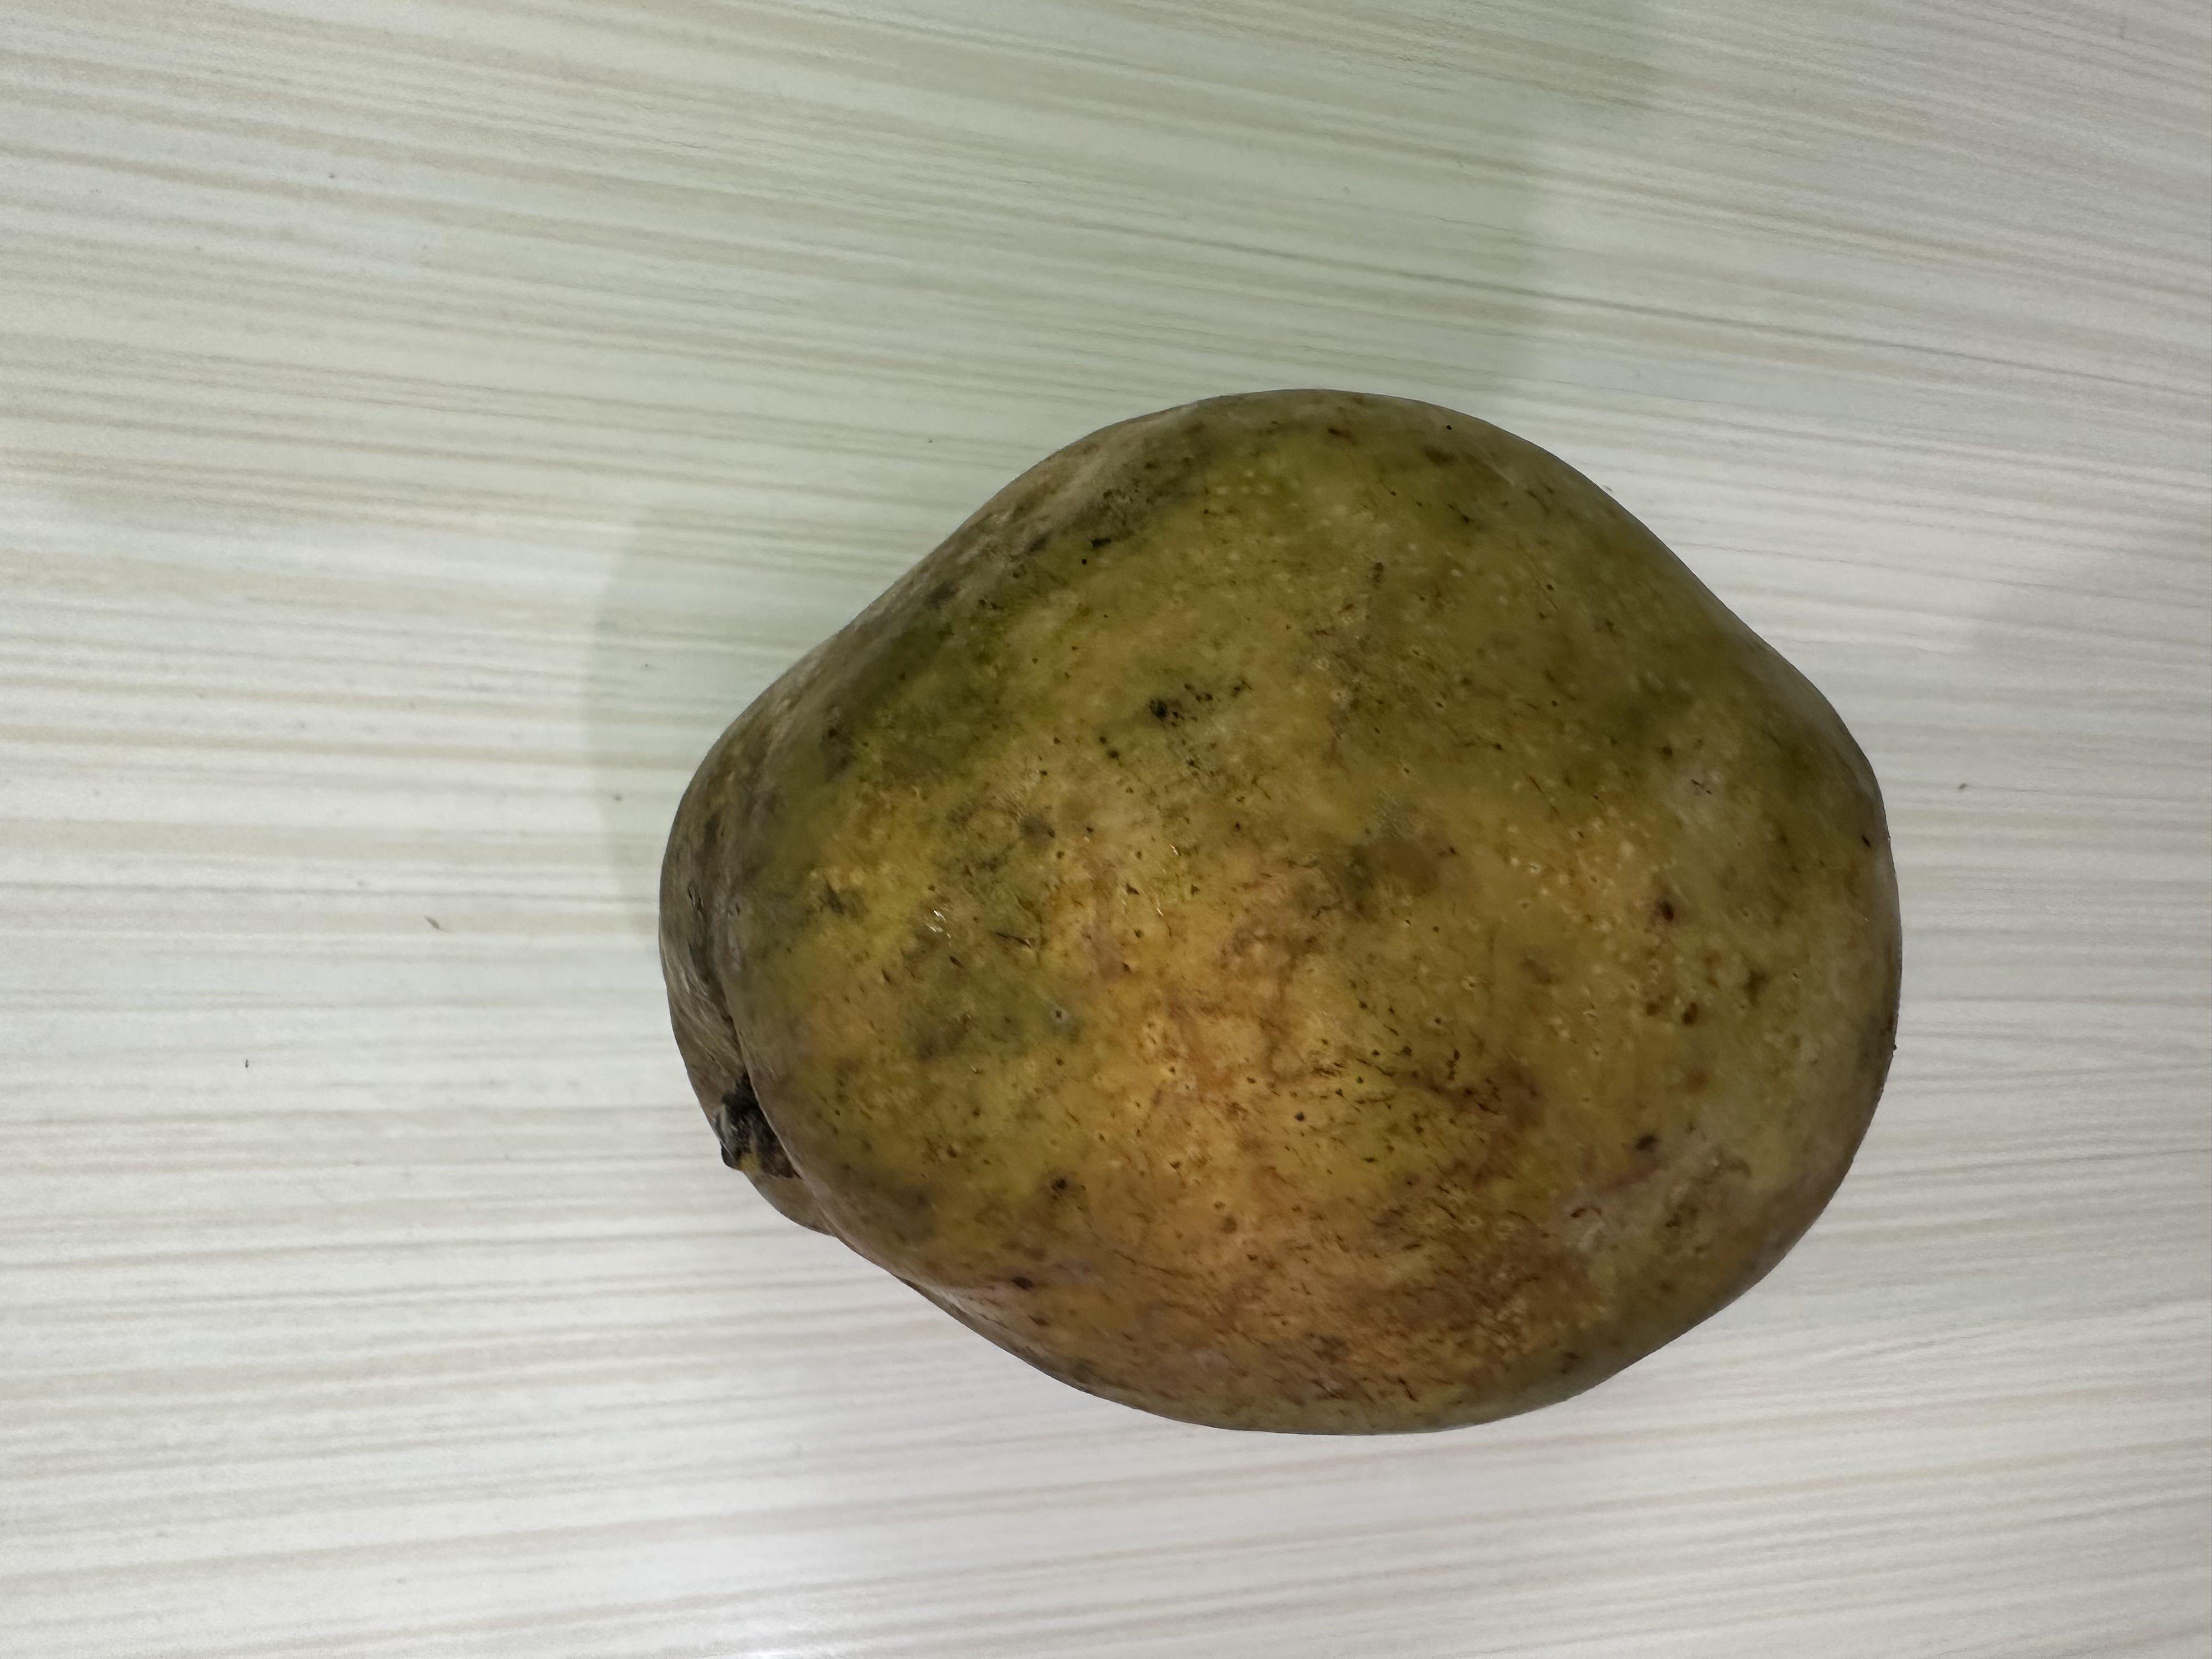
Mango variety: Bari-7